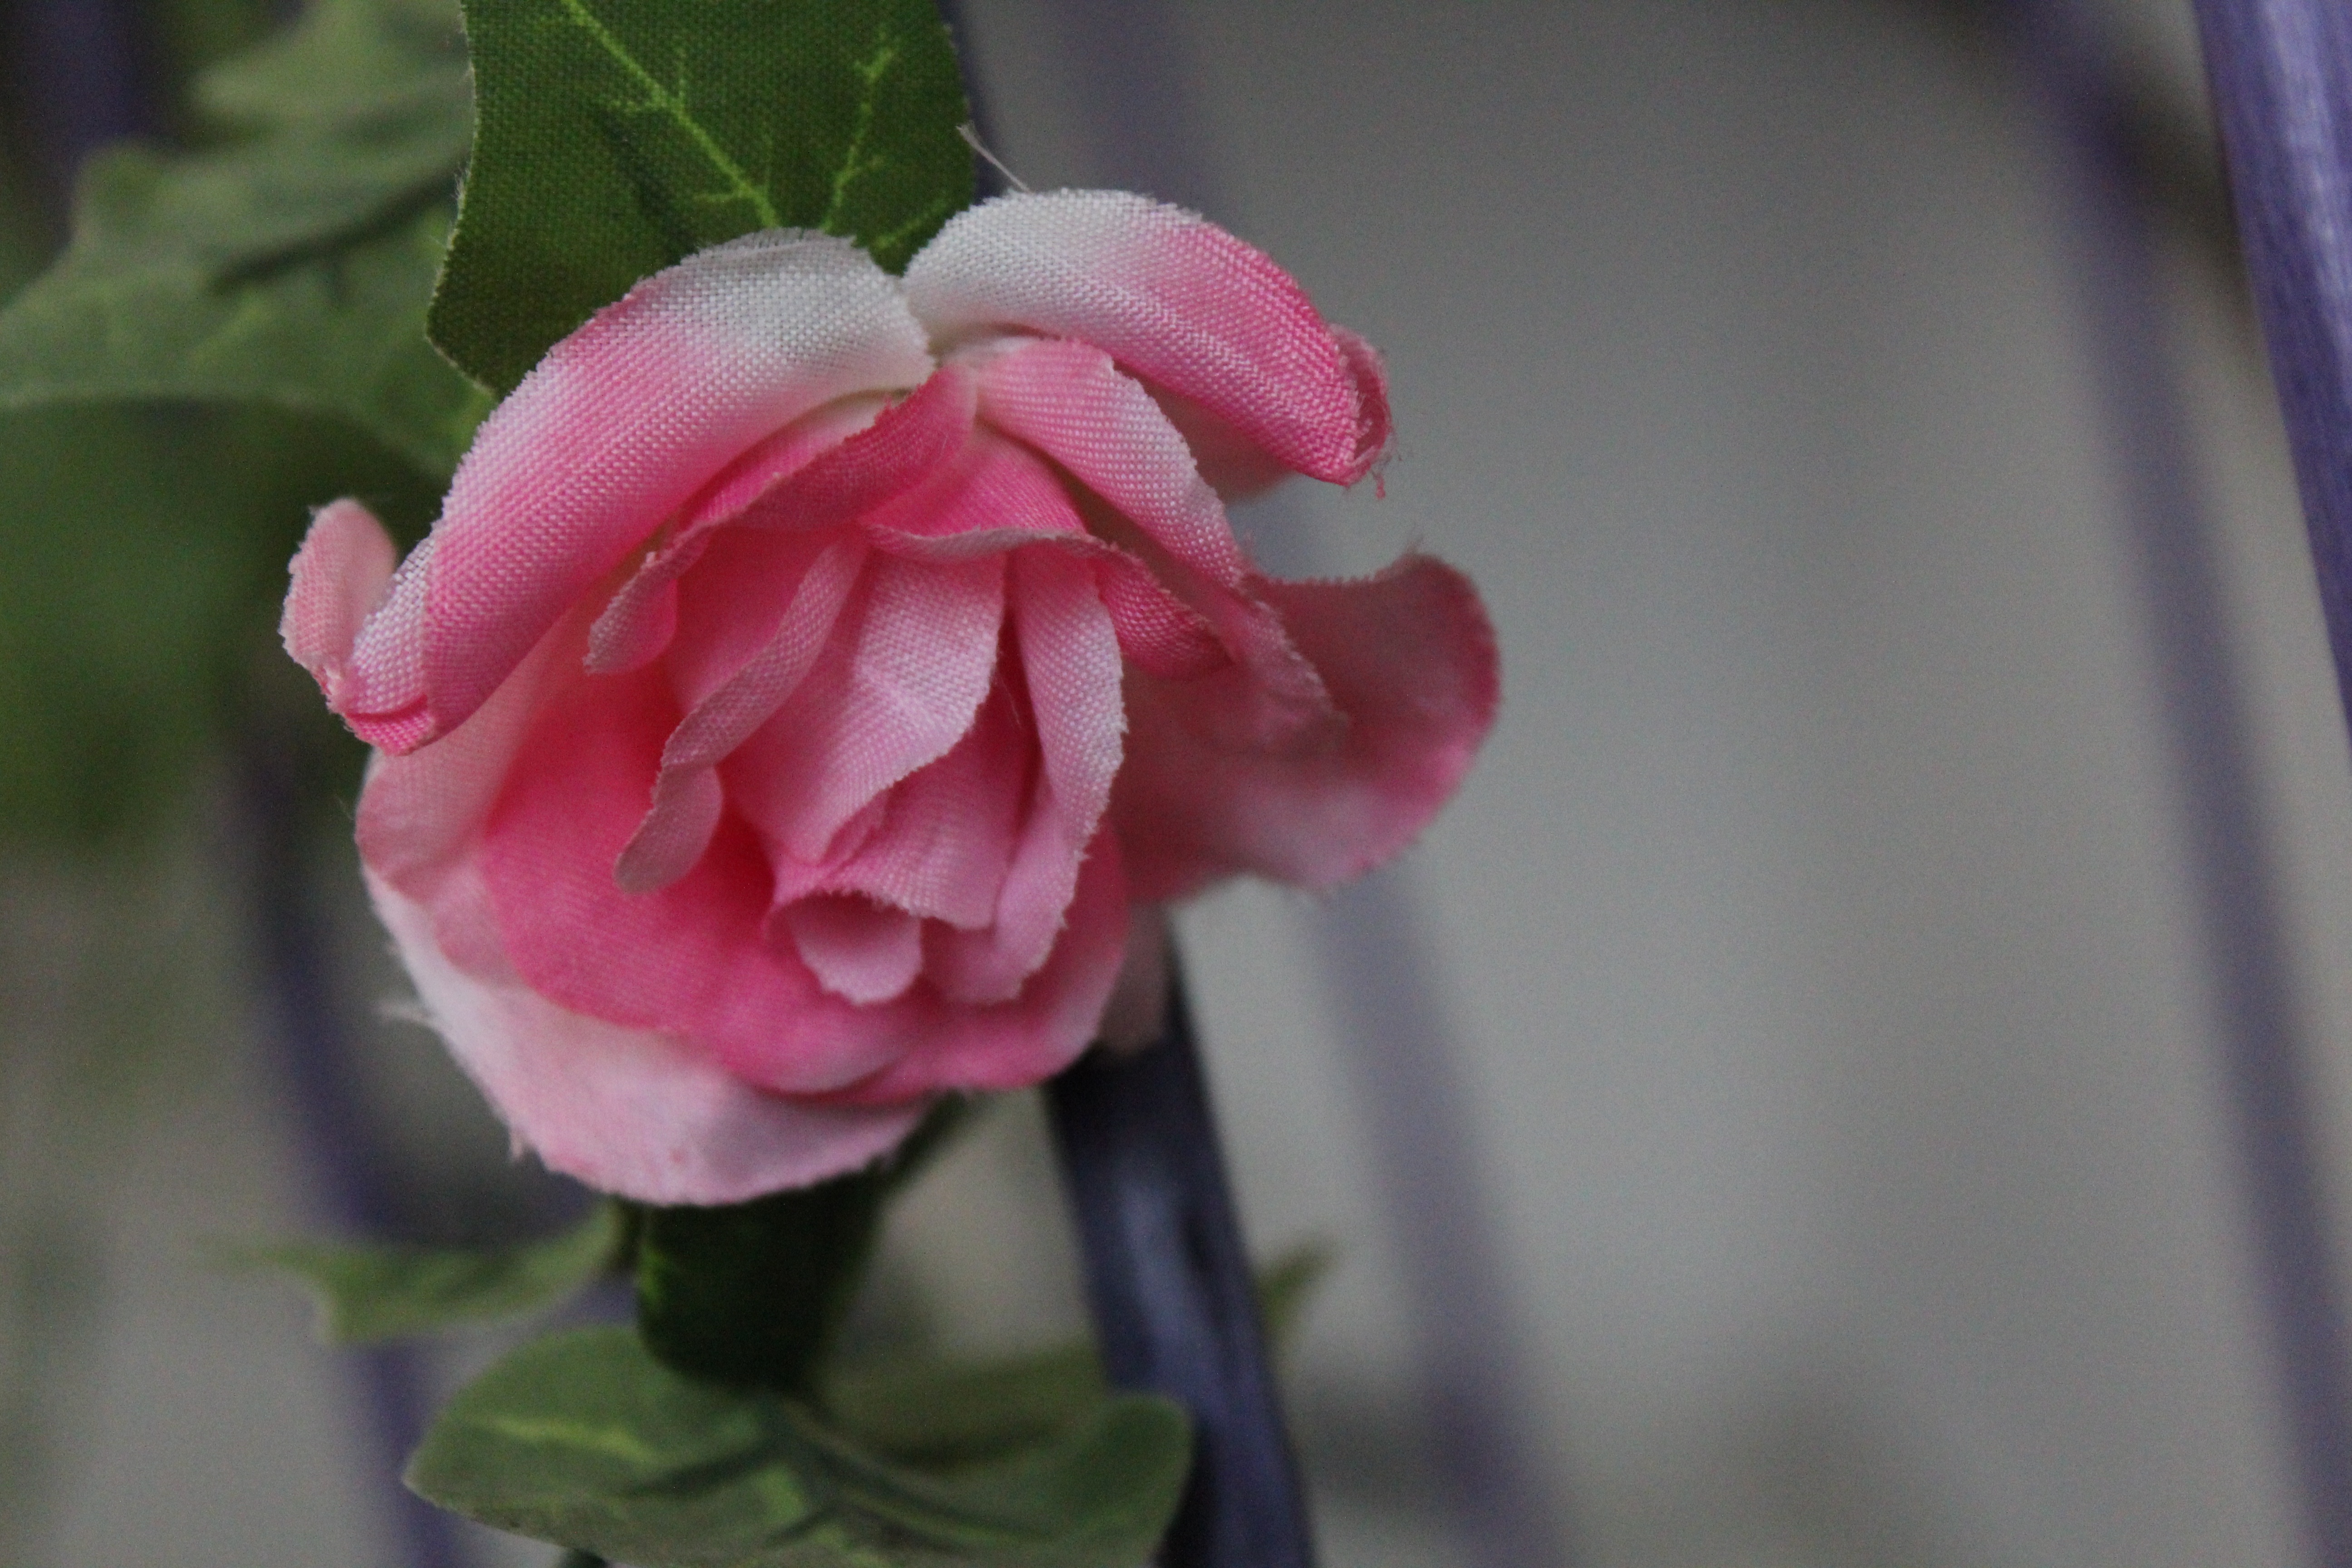
blossom, plant, flower, petal, love, rose, decoration, pink, flora, macro photography, flowering plant, land plant